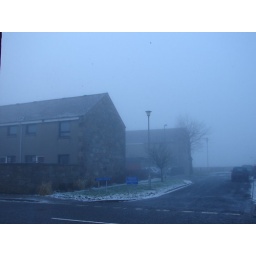
Acorss the road from my house in the morning.